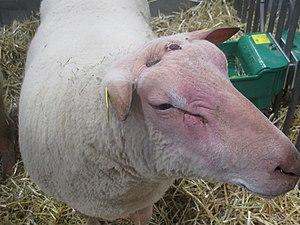
Tête de rouge de l'Ouest.
La Rouge de l'Ouest est une race ovine française originaire du Maine-Anjou. Elle y a été créée à la suite de croisements entre des brebis locales et des béliers leicester et wensleydal venus d'Angleterre, en même temps que la bleu du Maine dont elle se distingue principalement par la coloration rouge-rosée de sa tête.